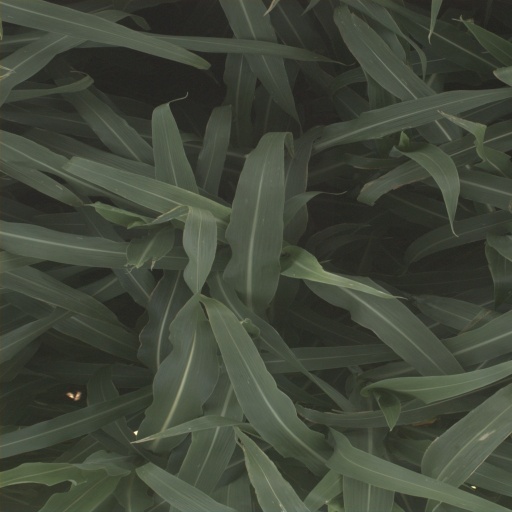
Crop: sorghum